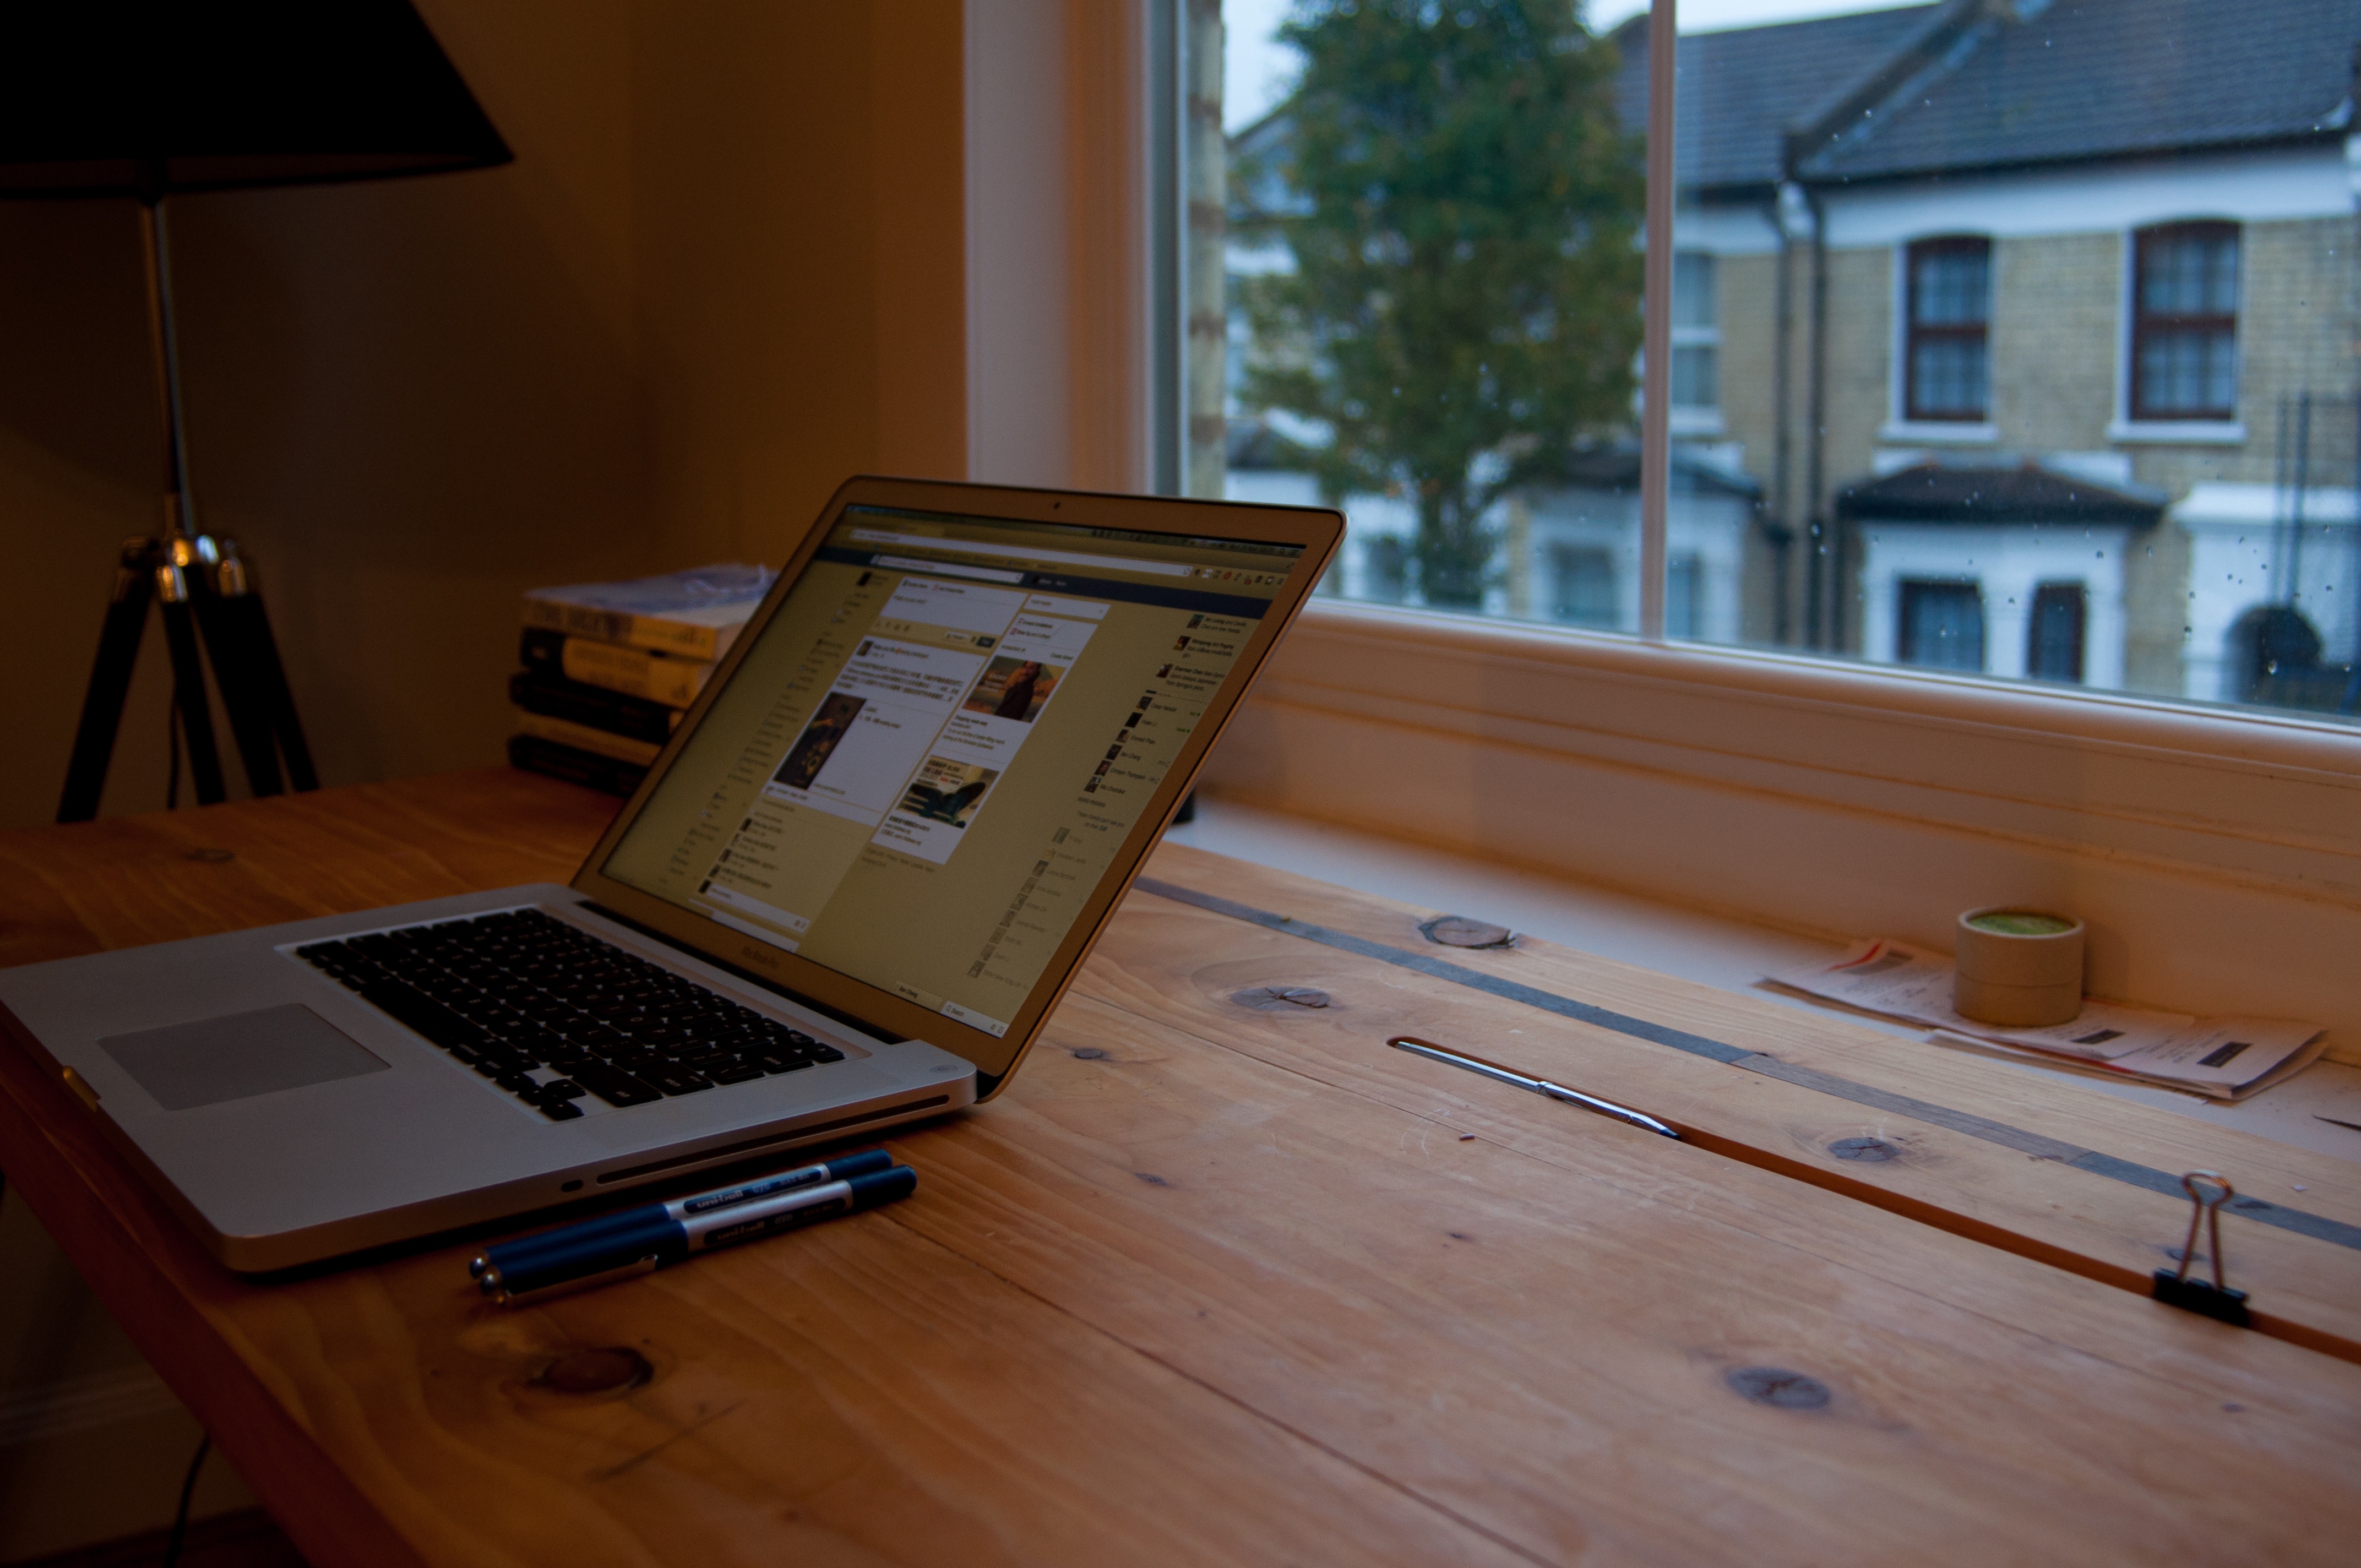
desk, table, wood, technology, house, floor, home, office, living room, furniture, room, lighting, interior design, design